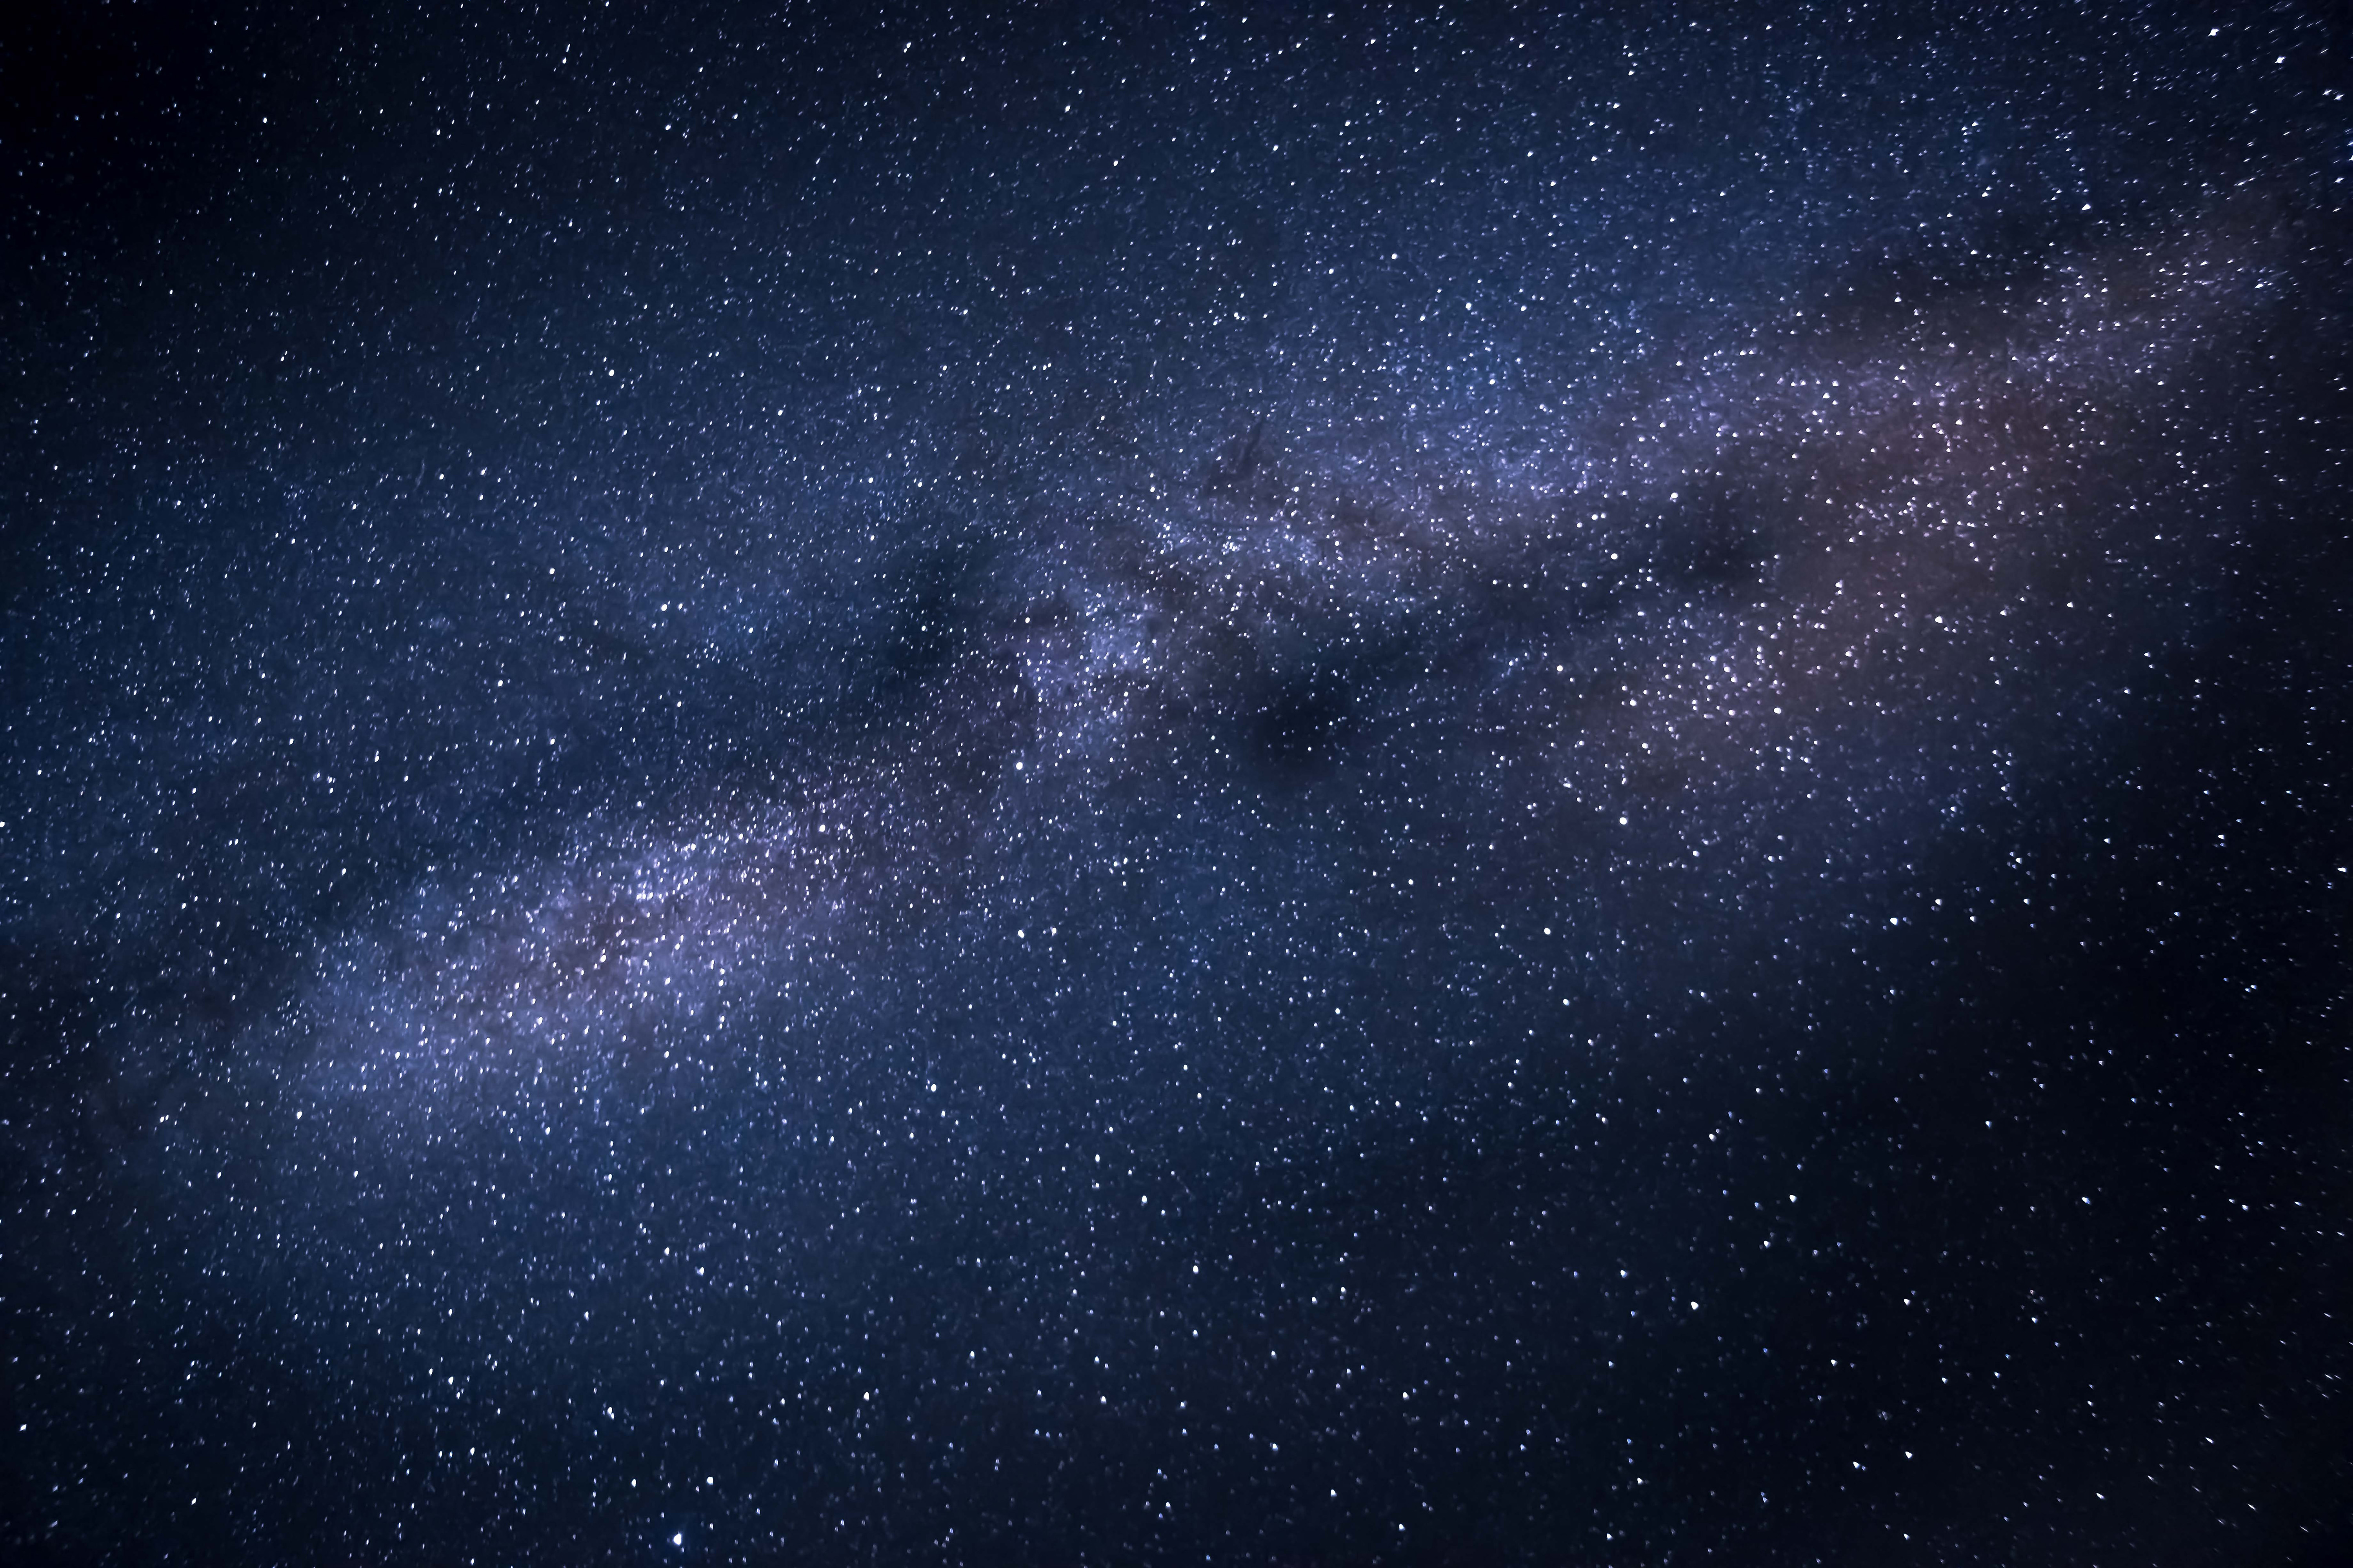
sky, galaxy, atmosphere, black, atmospheric phenomenon, blue, outer space, astronomical object, universe, space, night, darkness, star, astronomy, milky way, celestial event, constellation, nebula, midnight, electric blue, calm, science, meteorological phenomenon